Jacob Berner (politician)

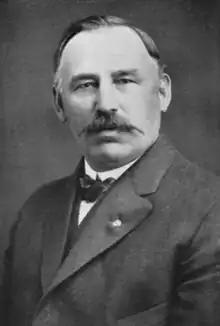

Jacob J. Berner (October 23, 1865 – May 18, 1931) was an American politician who served in the Wyoming Senate as a Democrat.